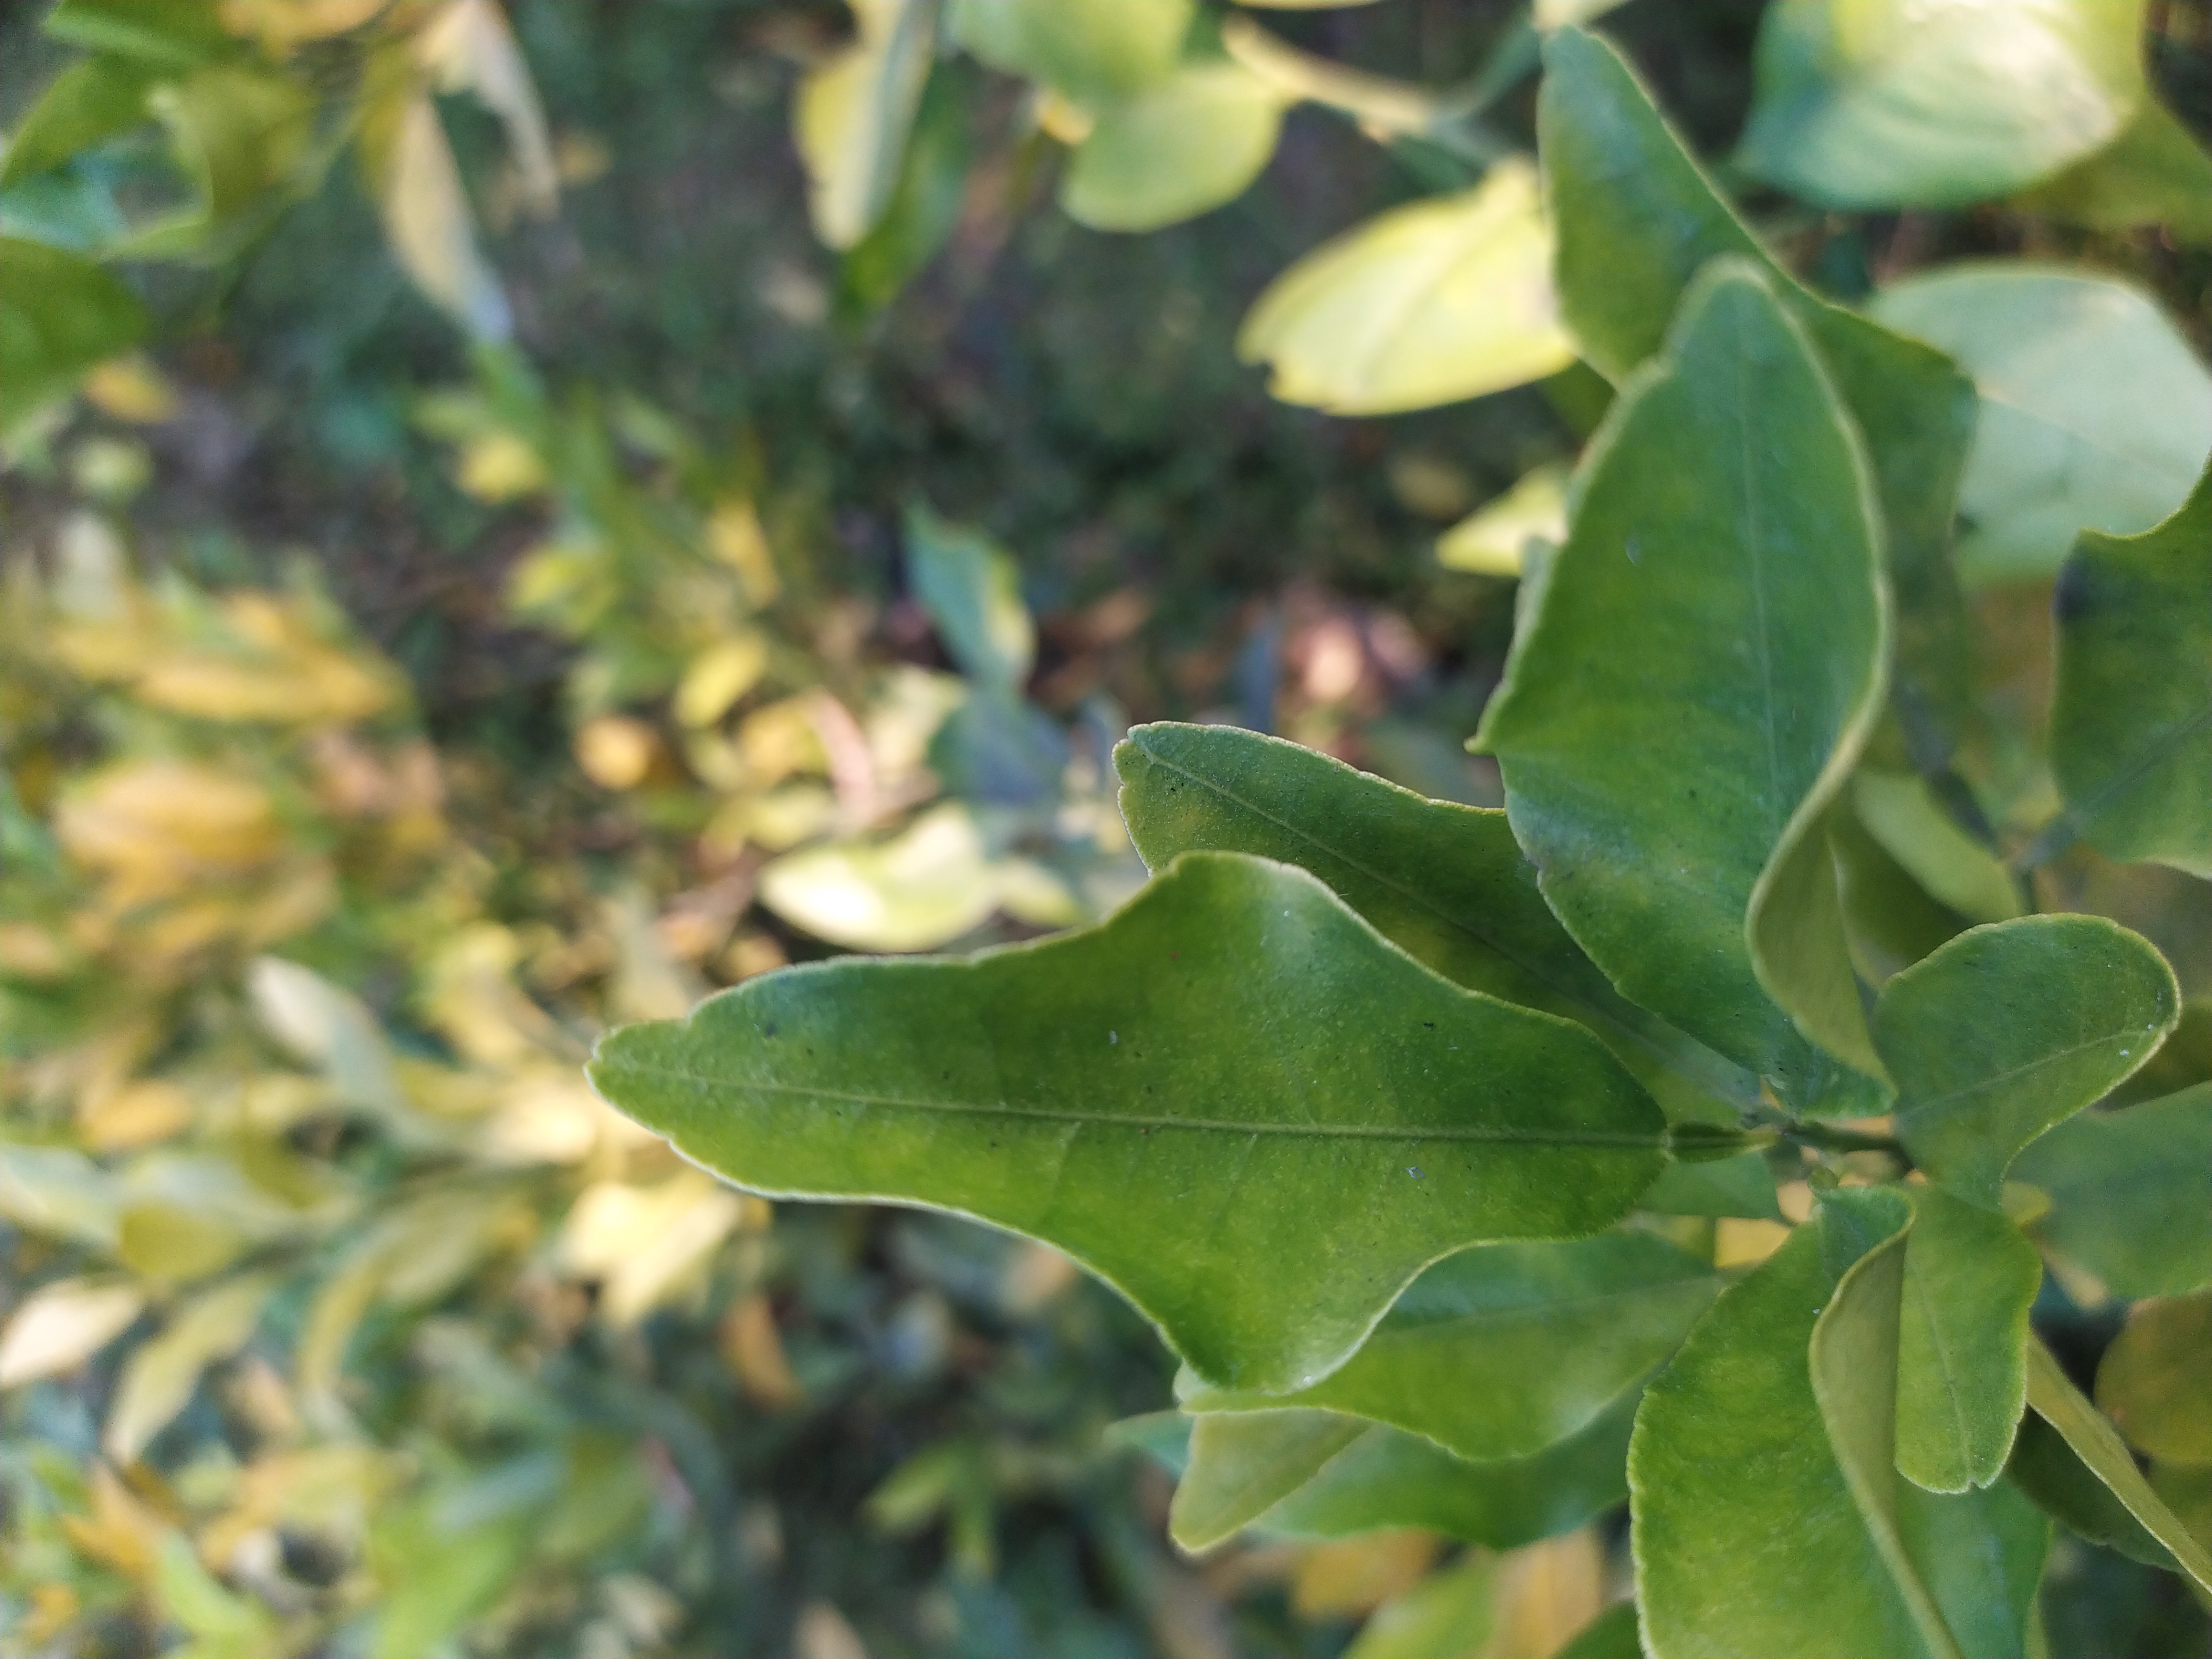
Mandarin leaf variety: Darjeling